Kew Gardens Hills, Queens

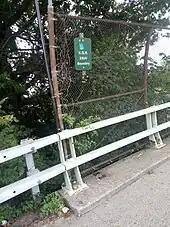
Boundary sign located over Flushing Meadows-Corona Park demarcating an Eruv boundary of Kew Gardens Hills

Adjacent neighborhoods include Forest Hills to the west, Hillcrest and Pomonok to the east, Briarwood to the south, and Queensboro Hill to the north.